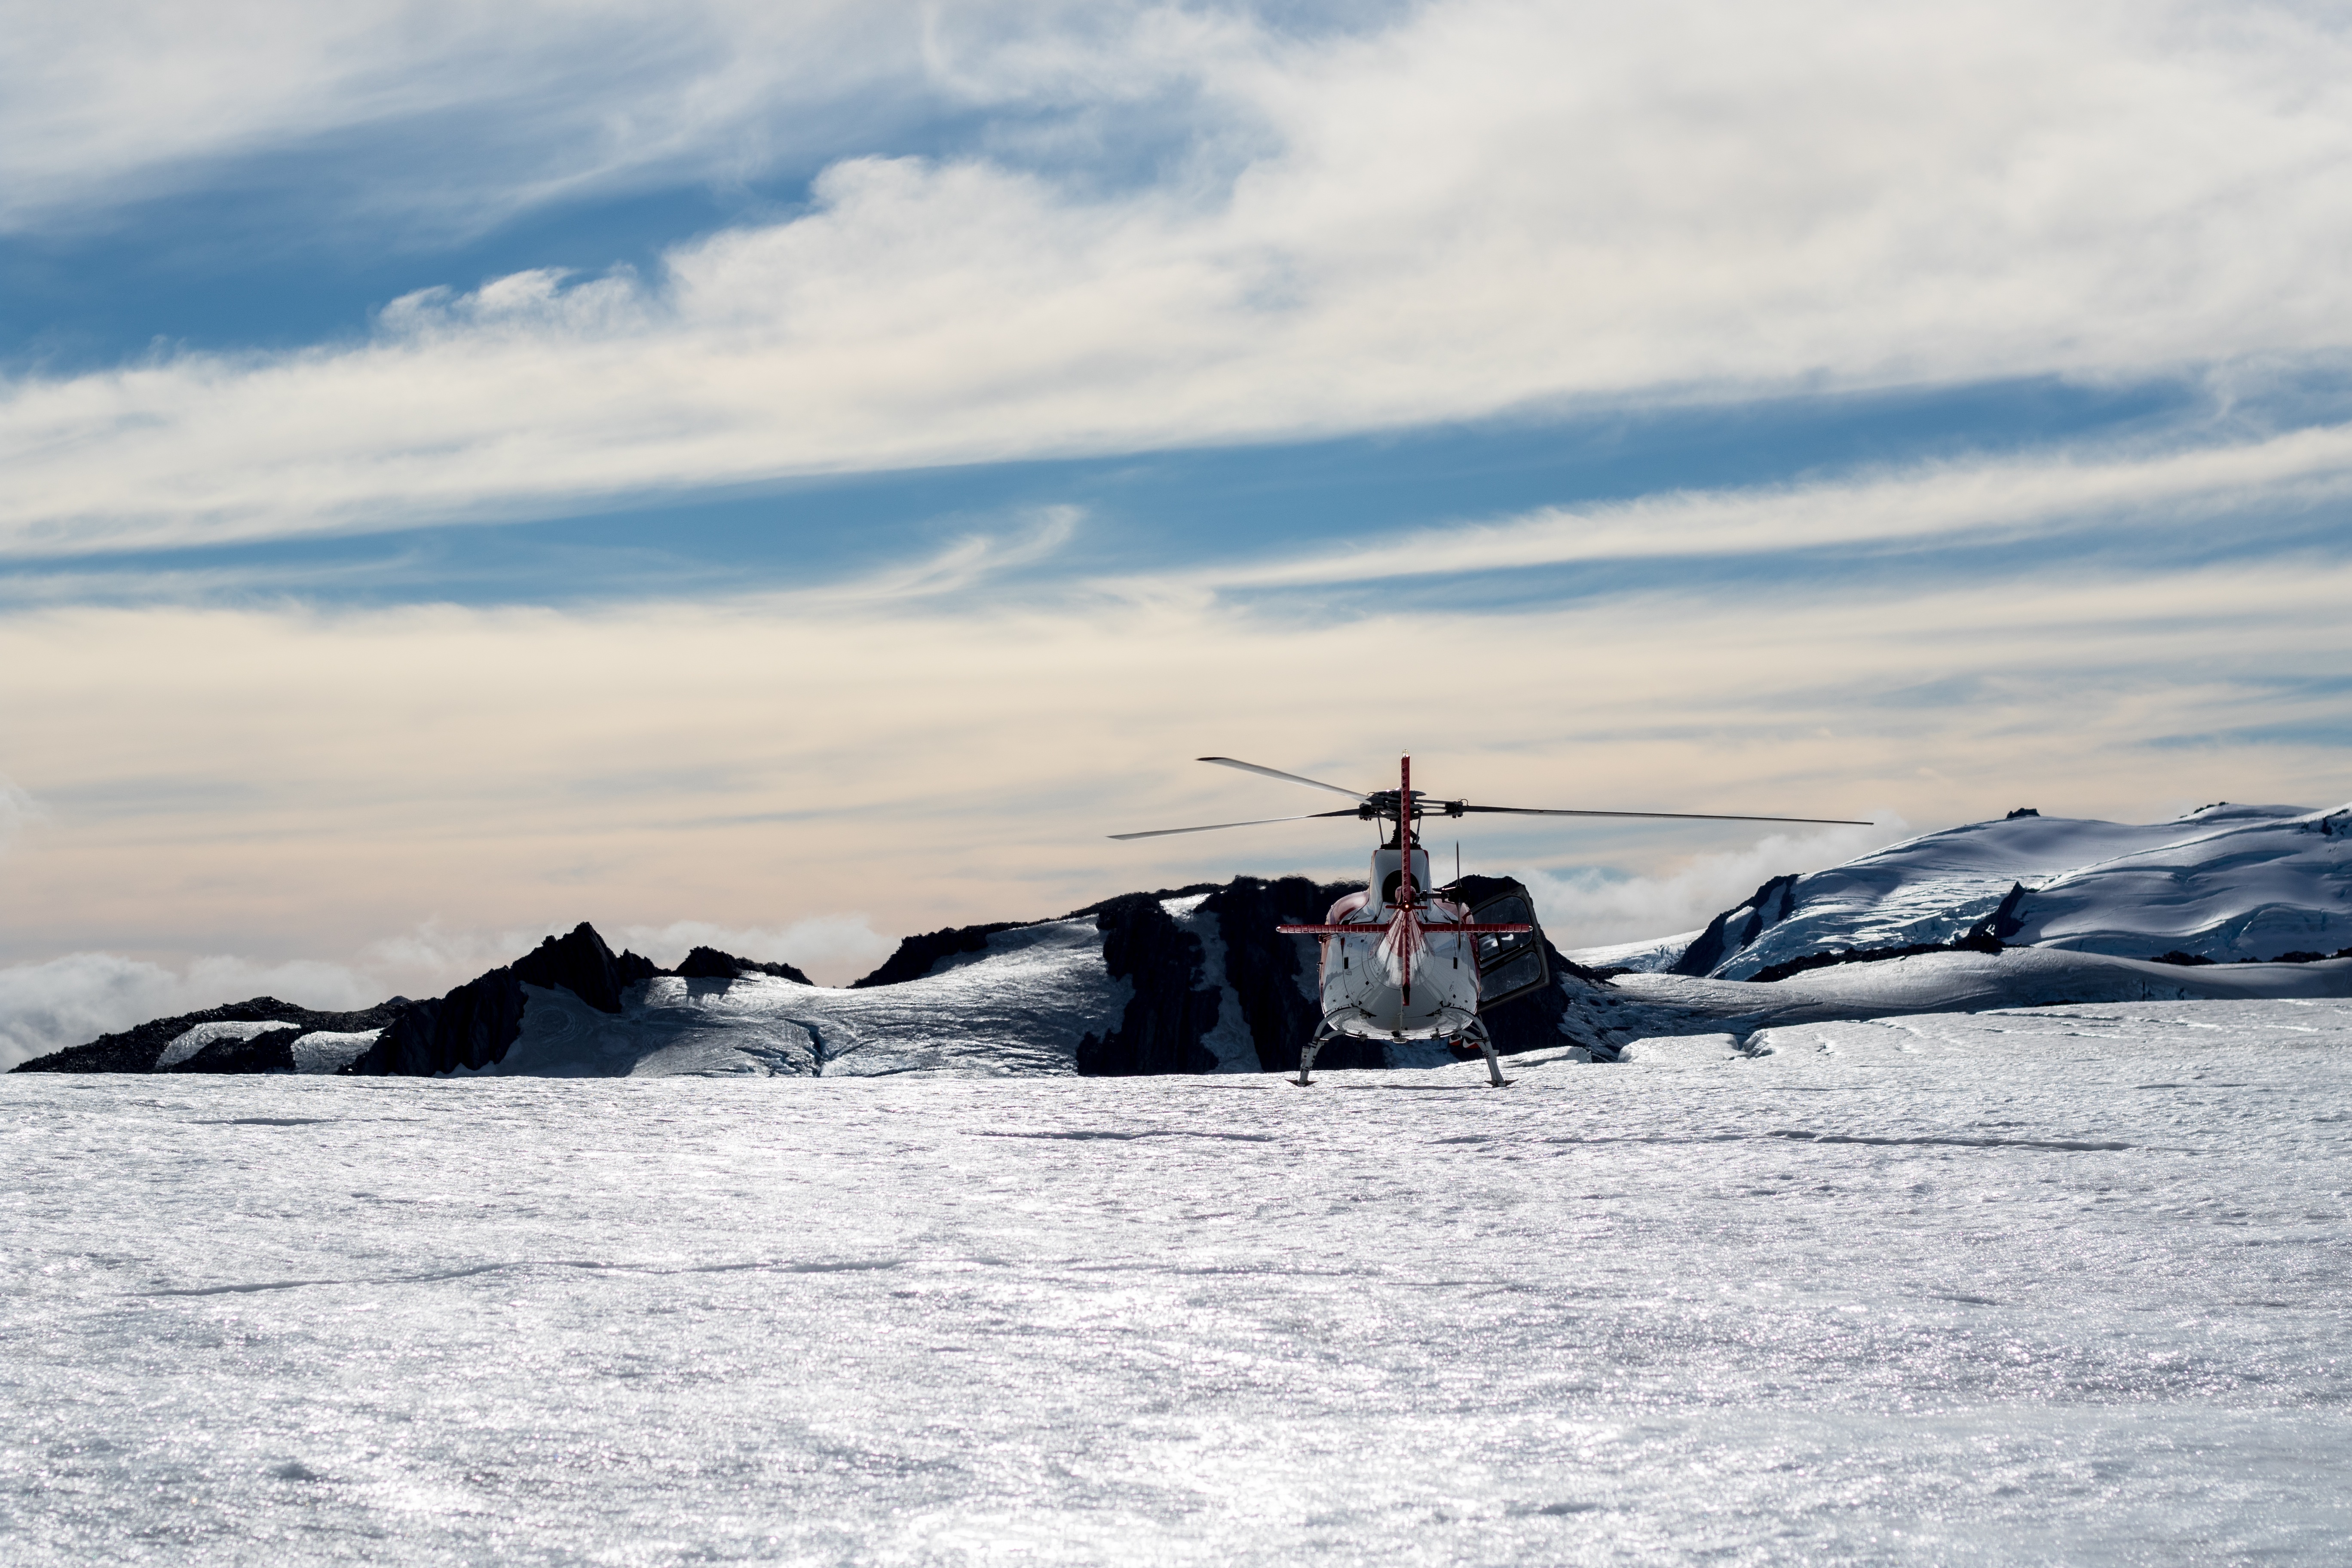
sea, mountain, snow, winter, cloud, aircraft, ice, vehicle, glacier, arctic, helicopter, arctic ocean, atmosphere of earth, geological phenomenon